Michael Joseph Lenihan

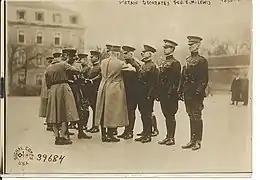
Michael Lenihan (3rd from the right) between generals Lewis and Mitchell at the award ceremony for the Commander, Legion of Honor in January 1919.

Lenihan returned to the rank of colonel after World War 1 in 1919. He was an instructor at the Naval War College, before he became Chief of Staff of the XII Army Corps in 1924. Lenihan was again promoted to brigadier general in 1925. He was awarded an LL.D. title by the College of the Holy Cross in 1925. In the last year of his active army service, he commanded the 3rd Infantry Division from March 1928 to March 1929.